Laurel Hill Association

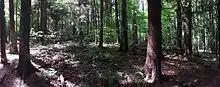
Panorama of woods on the Ice Glen Trail in Stockbridge, MA - trail maintained by the Laurel Hill Association

The Laurel Hill Association is the oldest village beautification society in the United States. Founded in 1853 in Stockbridge, Massachusetts, it has played a key role in the beautification of the town. It owns the property for Laurel Hill, near the Stockbridge town center and maintains the trail for the Ice Glen.